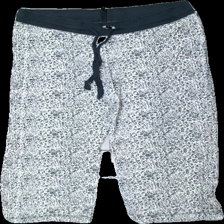
View: front
Type: Trousers
Category: Ladies
Brand: Not in the list
Brand text on label: sleepy secrets
Colors: Grey, White
Material: 100% bomull
Pattern: Animal print
Cut: Tight
Size: M
Season: All
Damage: luddigt och slitet
Damage location: top center
Damage 2: luddigt
Damage 2 location: top center
Price range: <50
Recommended usage: Export
Description: mönstrade mjukisbyxor med snörre